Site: brandenburg
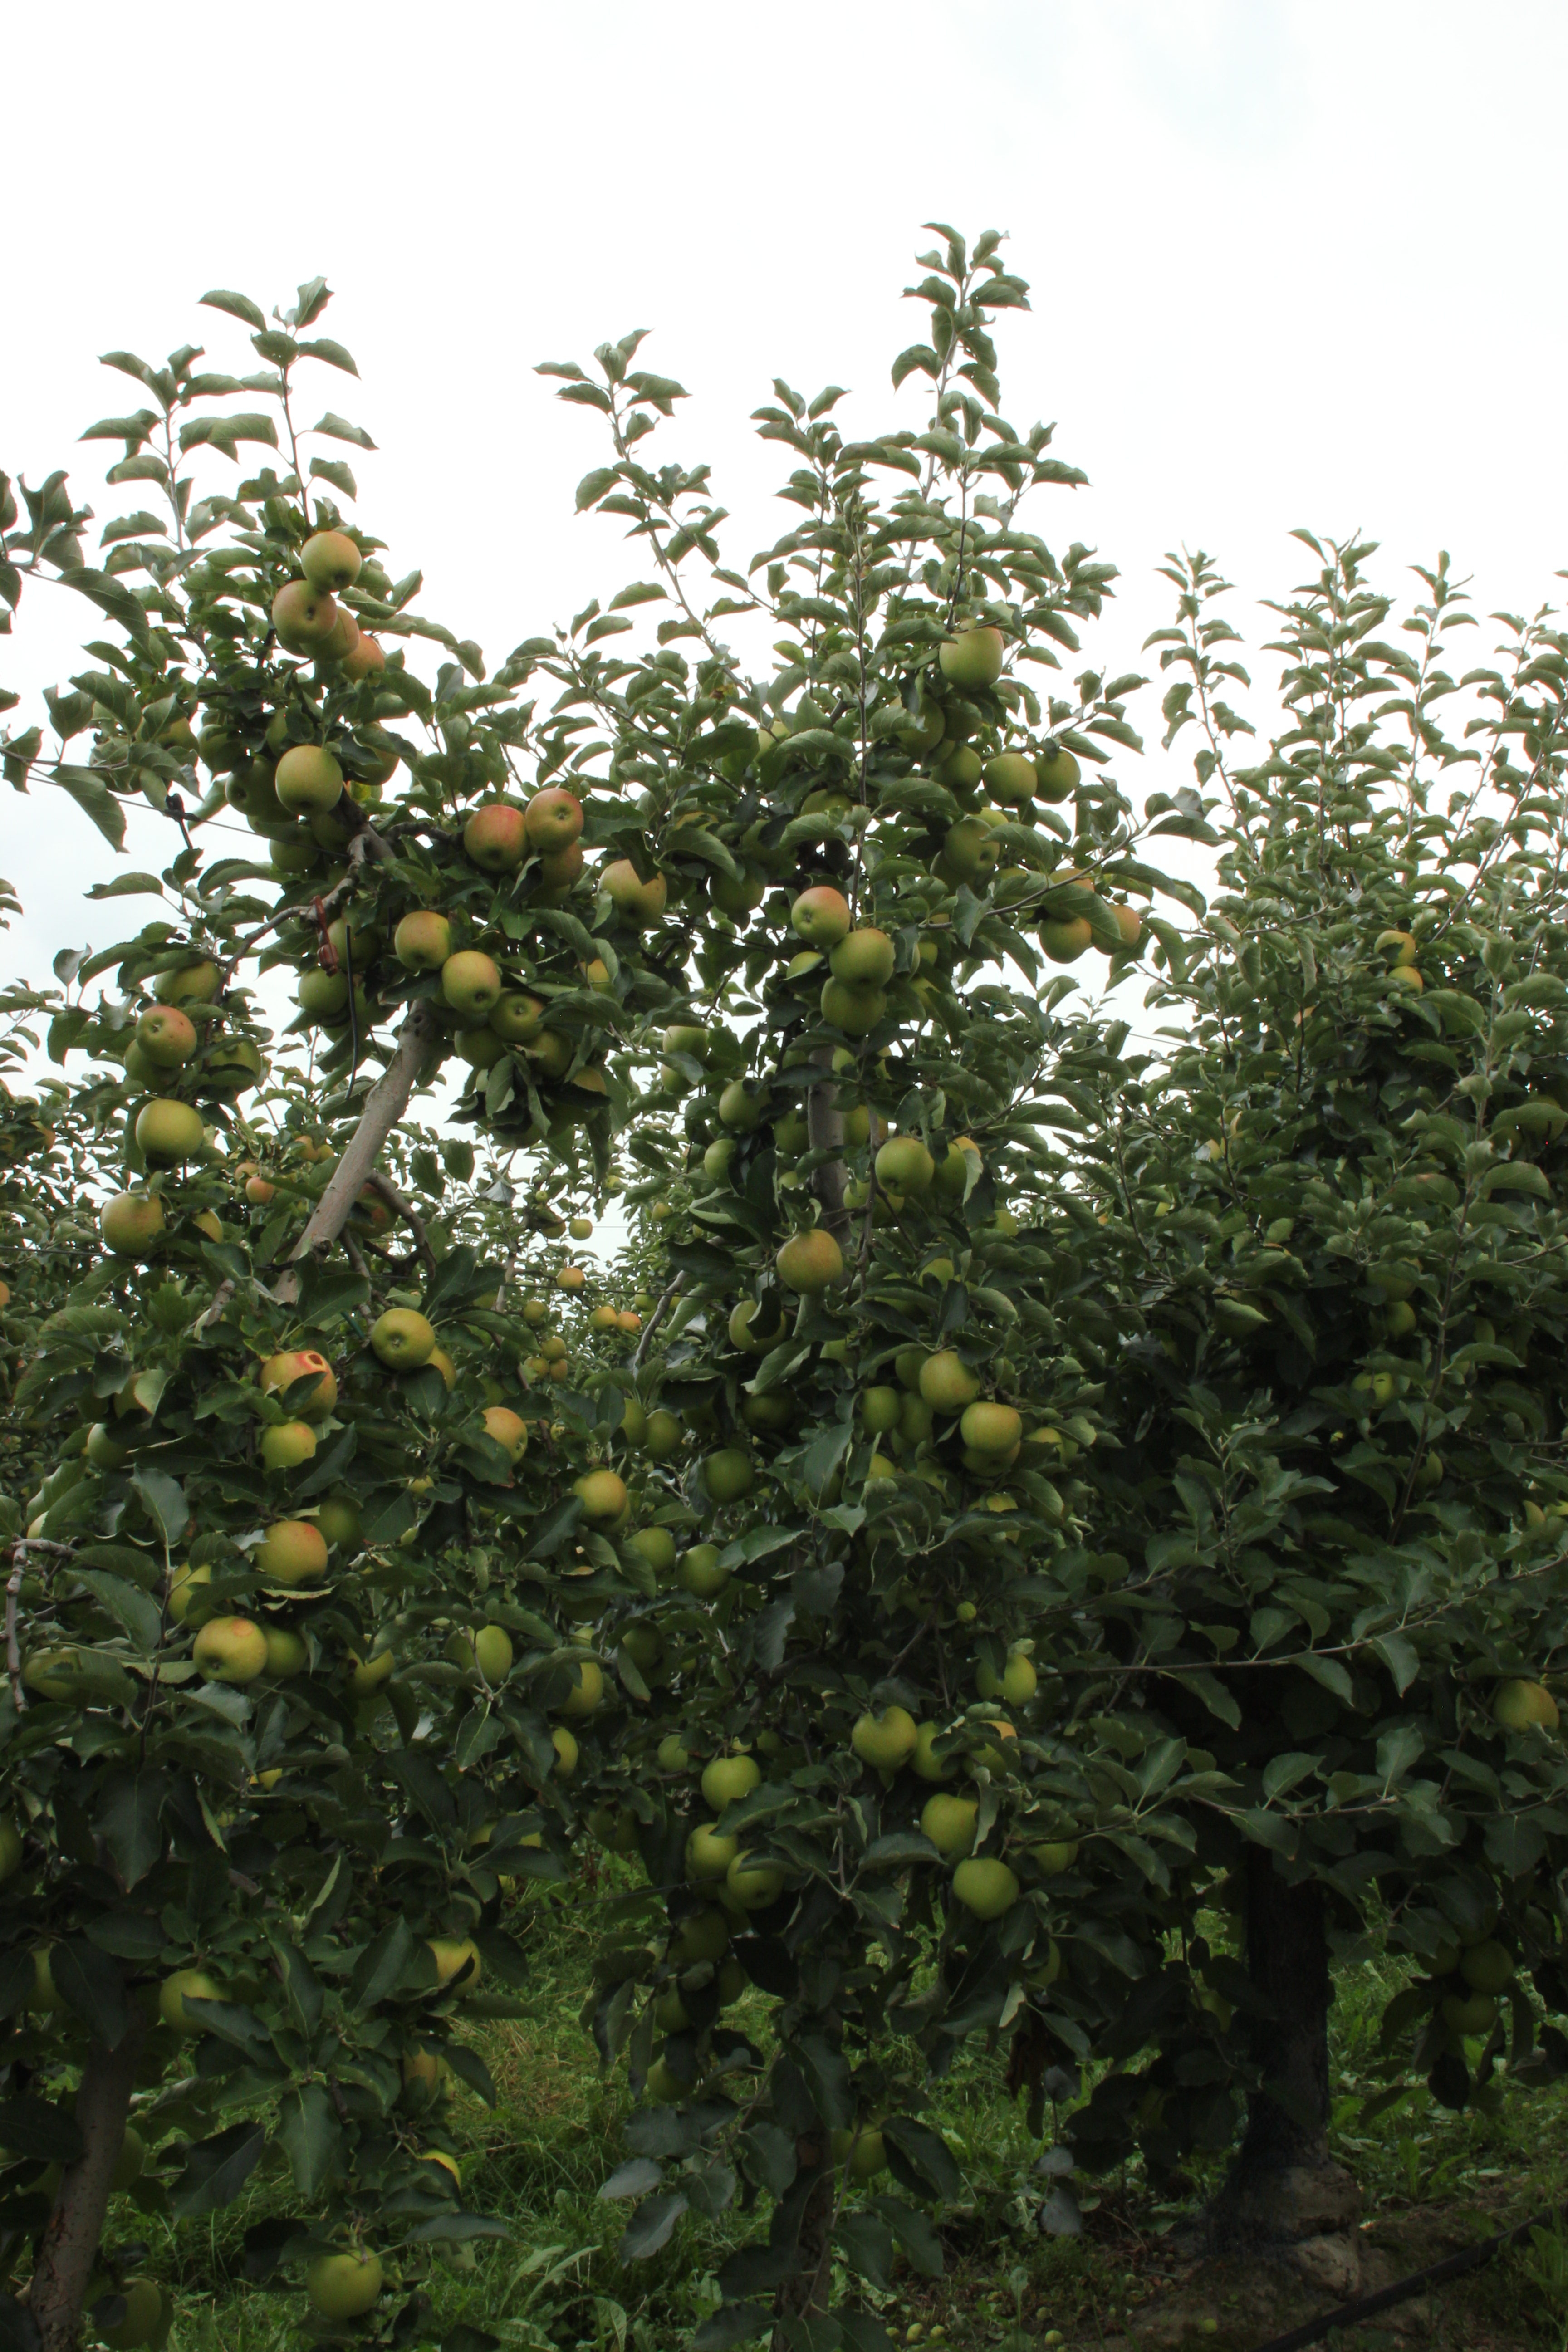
Growth stage (BBCH 87): Maturity of fruit and seed